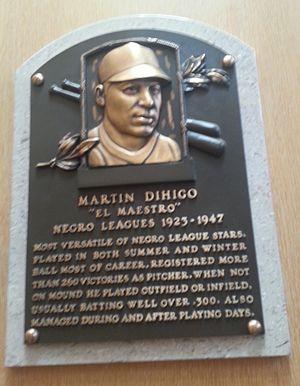
Martín Magdaleno Dihigo Llanos, né le 25 mai 1906 à Matanzas et mort le 20 mai 1971, est un joueur de baseball cubain, surnommé « El Maestro » ou « El Inmortal ».